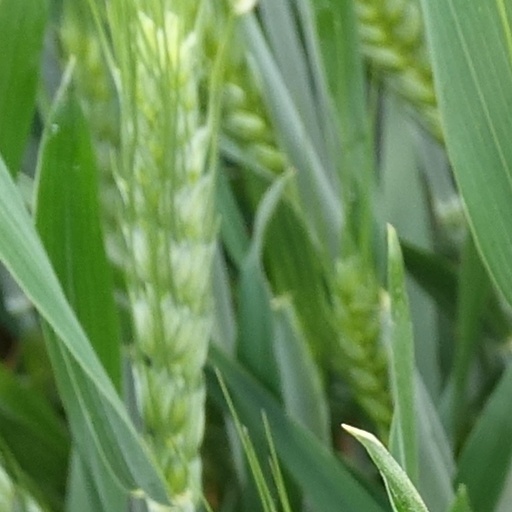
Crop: wheat